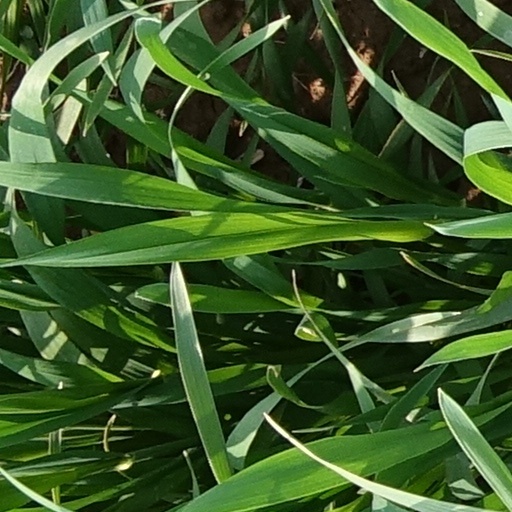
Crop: wheat